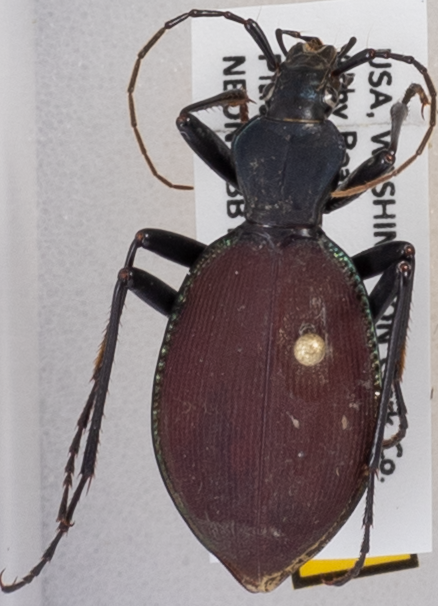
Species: Scaphinotus angusticollis
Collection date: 2019-08-06
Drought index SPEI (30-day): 0.03
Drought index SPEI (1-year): -2.09
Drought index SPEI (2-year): -2.09